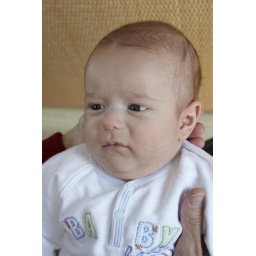
_MG_5928 1 Dfine - The beveled glass in the train's windows created a rainbow on Noah.